Max Samuel

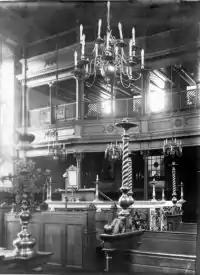
Halberstadt Synagogue interior, about 1930

Kate, her husband, and their daughter left in January 1940 for Tulsa, Oklahoma, receiving Affidavits of Support and Sponsorship by the Kaisers' relatives there. Soon after, the German and Soviet invasion of Poland had been followed by the German occupation of much of western and central Europe and the Soviet occupation of much of eastern Europe. The British government, alone in its military resistance to Nazi Germany, ordered the internment of enemy aliens. Hugo Kaiser was interned and only released shortly before emigrating with his wife to Tulsa in May 1940, while Herbert Samuel was spared from internment on the grounds of his task as business manager and Max Samuel due to his bad heart condition.